John Asher

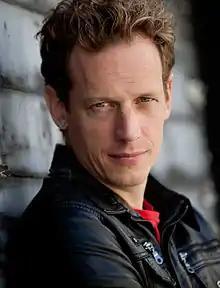
Asher in 2011

John Mallory Asher (born John Mallory, January 13, 1971) is an American actor, film director and screenwriter. He is perhaps best known for his performance as Gary on the USA Network's series spinoff of the movie "Weird Science".